Columbushaus

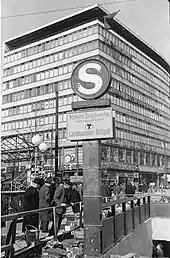
Columbushaus in 1939

The Columbushaus (Columbus House) was a nine-storey modernist office and shopping building in Potsdamer Platz in Berlin, designed by Erich Mendelsohn and completed in 1932. It was an icon of progressive architecture which passed relatively unscathed through World War II but was gutted by fire in the June 1953 uprising in East Germany. The ruin was subsequently razed in 1957 because it stood in the border strip; the site where the structure once stood was occupied by activists shortly before the fall of the Berlin Wall.